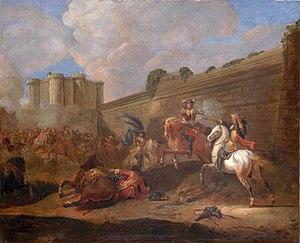
Combat de deux cavaliers lors de la Fronde, Faubourg Saint-Antoine, près des remparts de la Bastille.
L'Histoire de France au XVIIᵉ siècle est marquée par l'apogée du pouvoir royal, qui devient absolu. Après la paix des Pyrénées, le royaume de France devient une puissance dont le rayonnement s'étend à une grande partie de l'Europe.
La bataille ou combat du faubourg Saint-Antoine a eu lieu à Paris le 2 juillet 1652 lors de la Fronde entre l'armée royale commandée par Turenne et les troupes de la Fronde commandées par Condé.